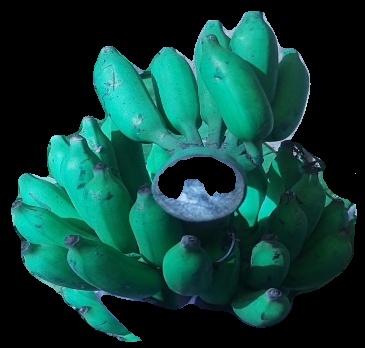
Variety: elakki-bale
Grade: grade3